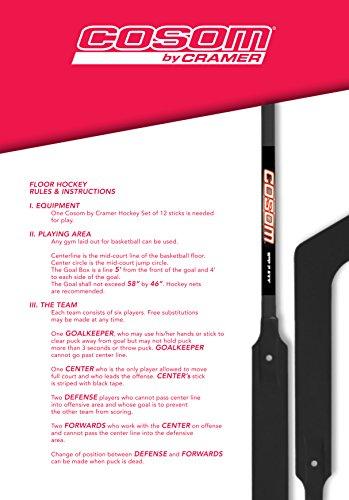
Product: Cosom Senior Plastic Hockey Sticks for Floor Hockey and Street Hockey, High School Physical Education Equipment, Plastic Hockey Equipment for Practice and Training
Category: Sports & Outdoors | Sports & Fitness | Team Sports | Ice Hockey | Player Equipment | Goalkeeper Equipment | Sticks
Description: This set comes with an instruction booklet for hockey on wheels, which can be more fun than floor hockey.
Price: $152.99
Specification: Product Dimensions:         53.2 x 11.8 x 3.5 inches    |Shipping Weight: 16.4 pounds (View shipping rates and policies)|Domestic Shipping: Currently, item can be shipped only within the U.S. and to APO/FPO addresses. For APO/FPO shipments, please check with the manufacturer regarding warranty and support issues.|International Shipping: This item is not eligible for international shipping.  Learn More|ASIN: B0006PQJ18|Item model number: 50818|    #57    in Ice Hockey Sticks    |    #3    in Ice Hockey Goalkeeper Sticks